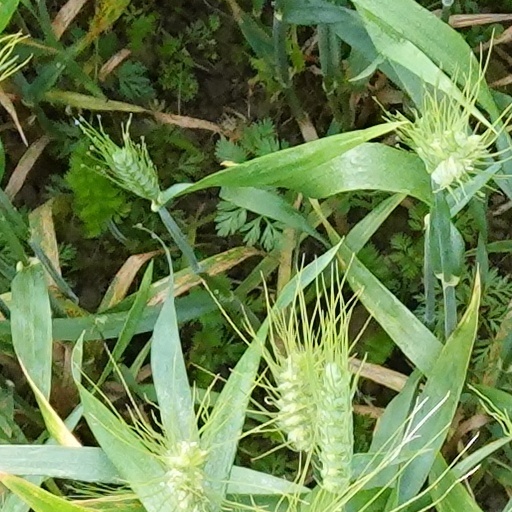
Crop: wheat